List of diplomatic missions of Uganda

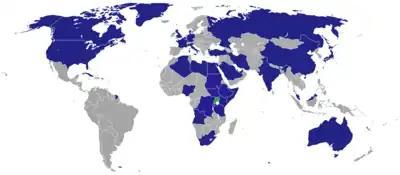
Map of Ugandan diplomatic missions

The Ministry of Foreign Affairs of Uganda maintains diplomatic missions with its immediate neighbours, what it calls the 'ring states'. Further afield Uganda has a presence in Europe, the Middle East, North America and the Pacific-Rim.